Merveilleux scientifique

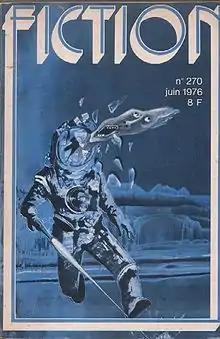
Alongside American science fiction short stories, Jean-Jacques Bridenne wrote articles in "Fiction" magazine in the 1950s devoted to a number of French writers of the scientific imagination.

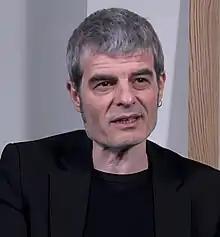
In addition to his work as an essayist and anthologist, Serge Lehman has revived characters from merveilleux-scientifique novels in the comic book series "The Chimera Brigade".

The Prix Maurice-Renard disappeared in 1932 when Serge-Simon Held declined to accept his award, while Hachette Editions established the Prix Jules-Verne in 1927 via the "Lectures pour Tous" magazine. The prize's promoters aimed to rejuvenate the scientific novel's foundations by placing it under the famous novelist from Nantes's patronage. In fact, using Jules Verne as a literary reference is helpful in avoiding excessive imagination by emphasizing scientific elements over the fantastic. Additionally, employing this French literary figure serves to reinforce the legitimacy of the genre while supporting a marketing campaign to increase sales of the Hetzel collection, which has been owned by Hachette since July 1914.